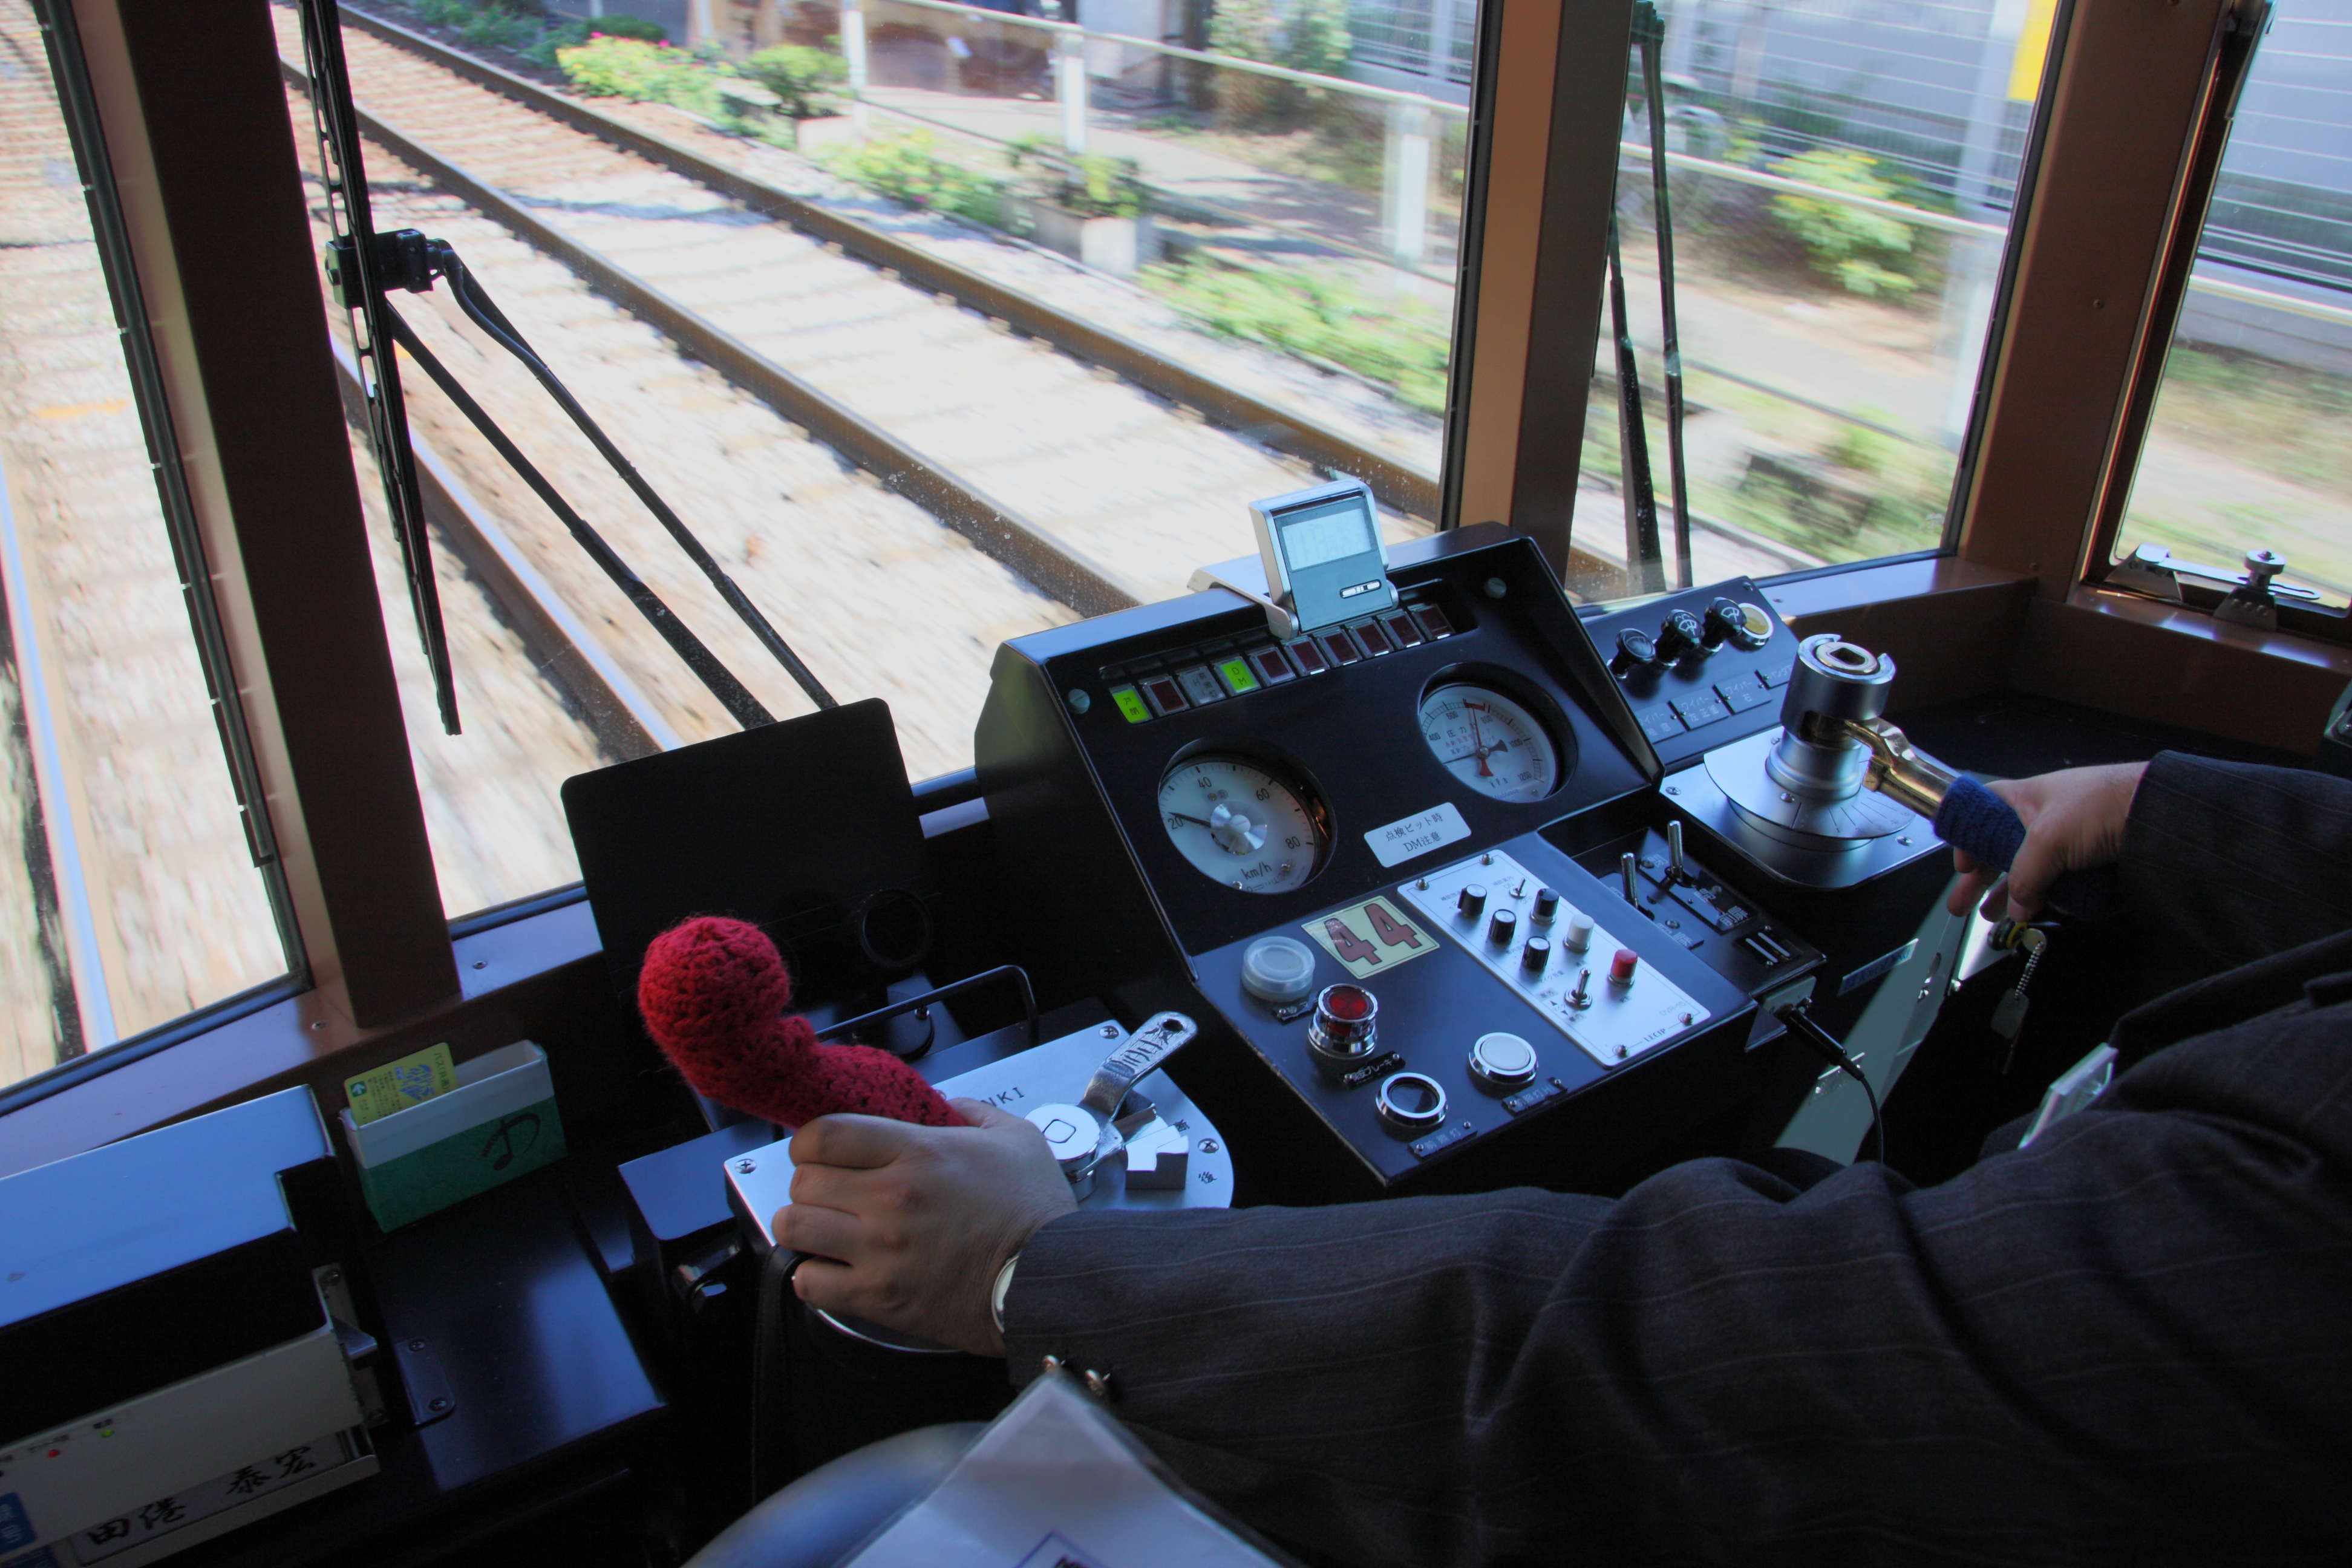
tram, streetcar, high, vehicle, aviation, professional, cockpit, 40d, cool image, tokyo, hires, hi, res, screenshot